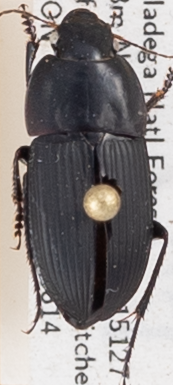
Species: Anisodactylus merula
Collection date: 2017-06-14
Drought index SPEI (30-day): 0.71
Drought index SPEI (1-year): -0.8
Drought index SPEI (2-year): -0.62